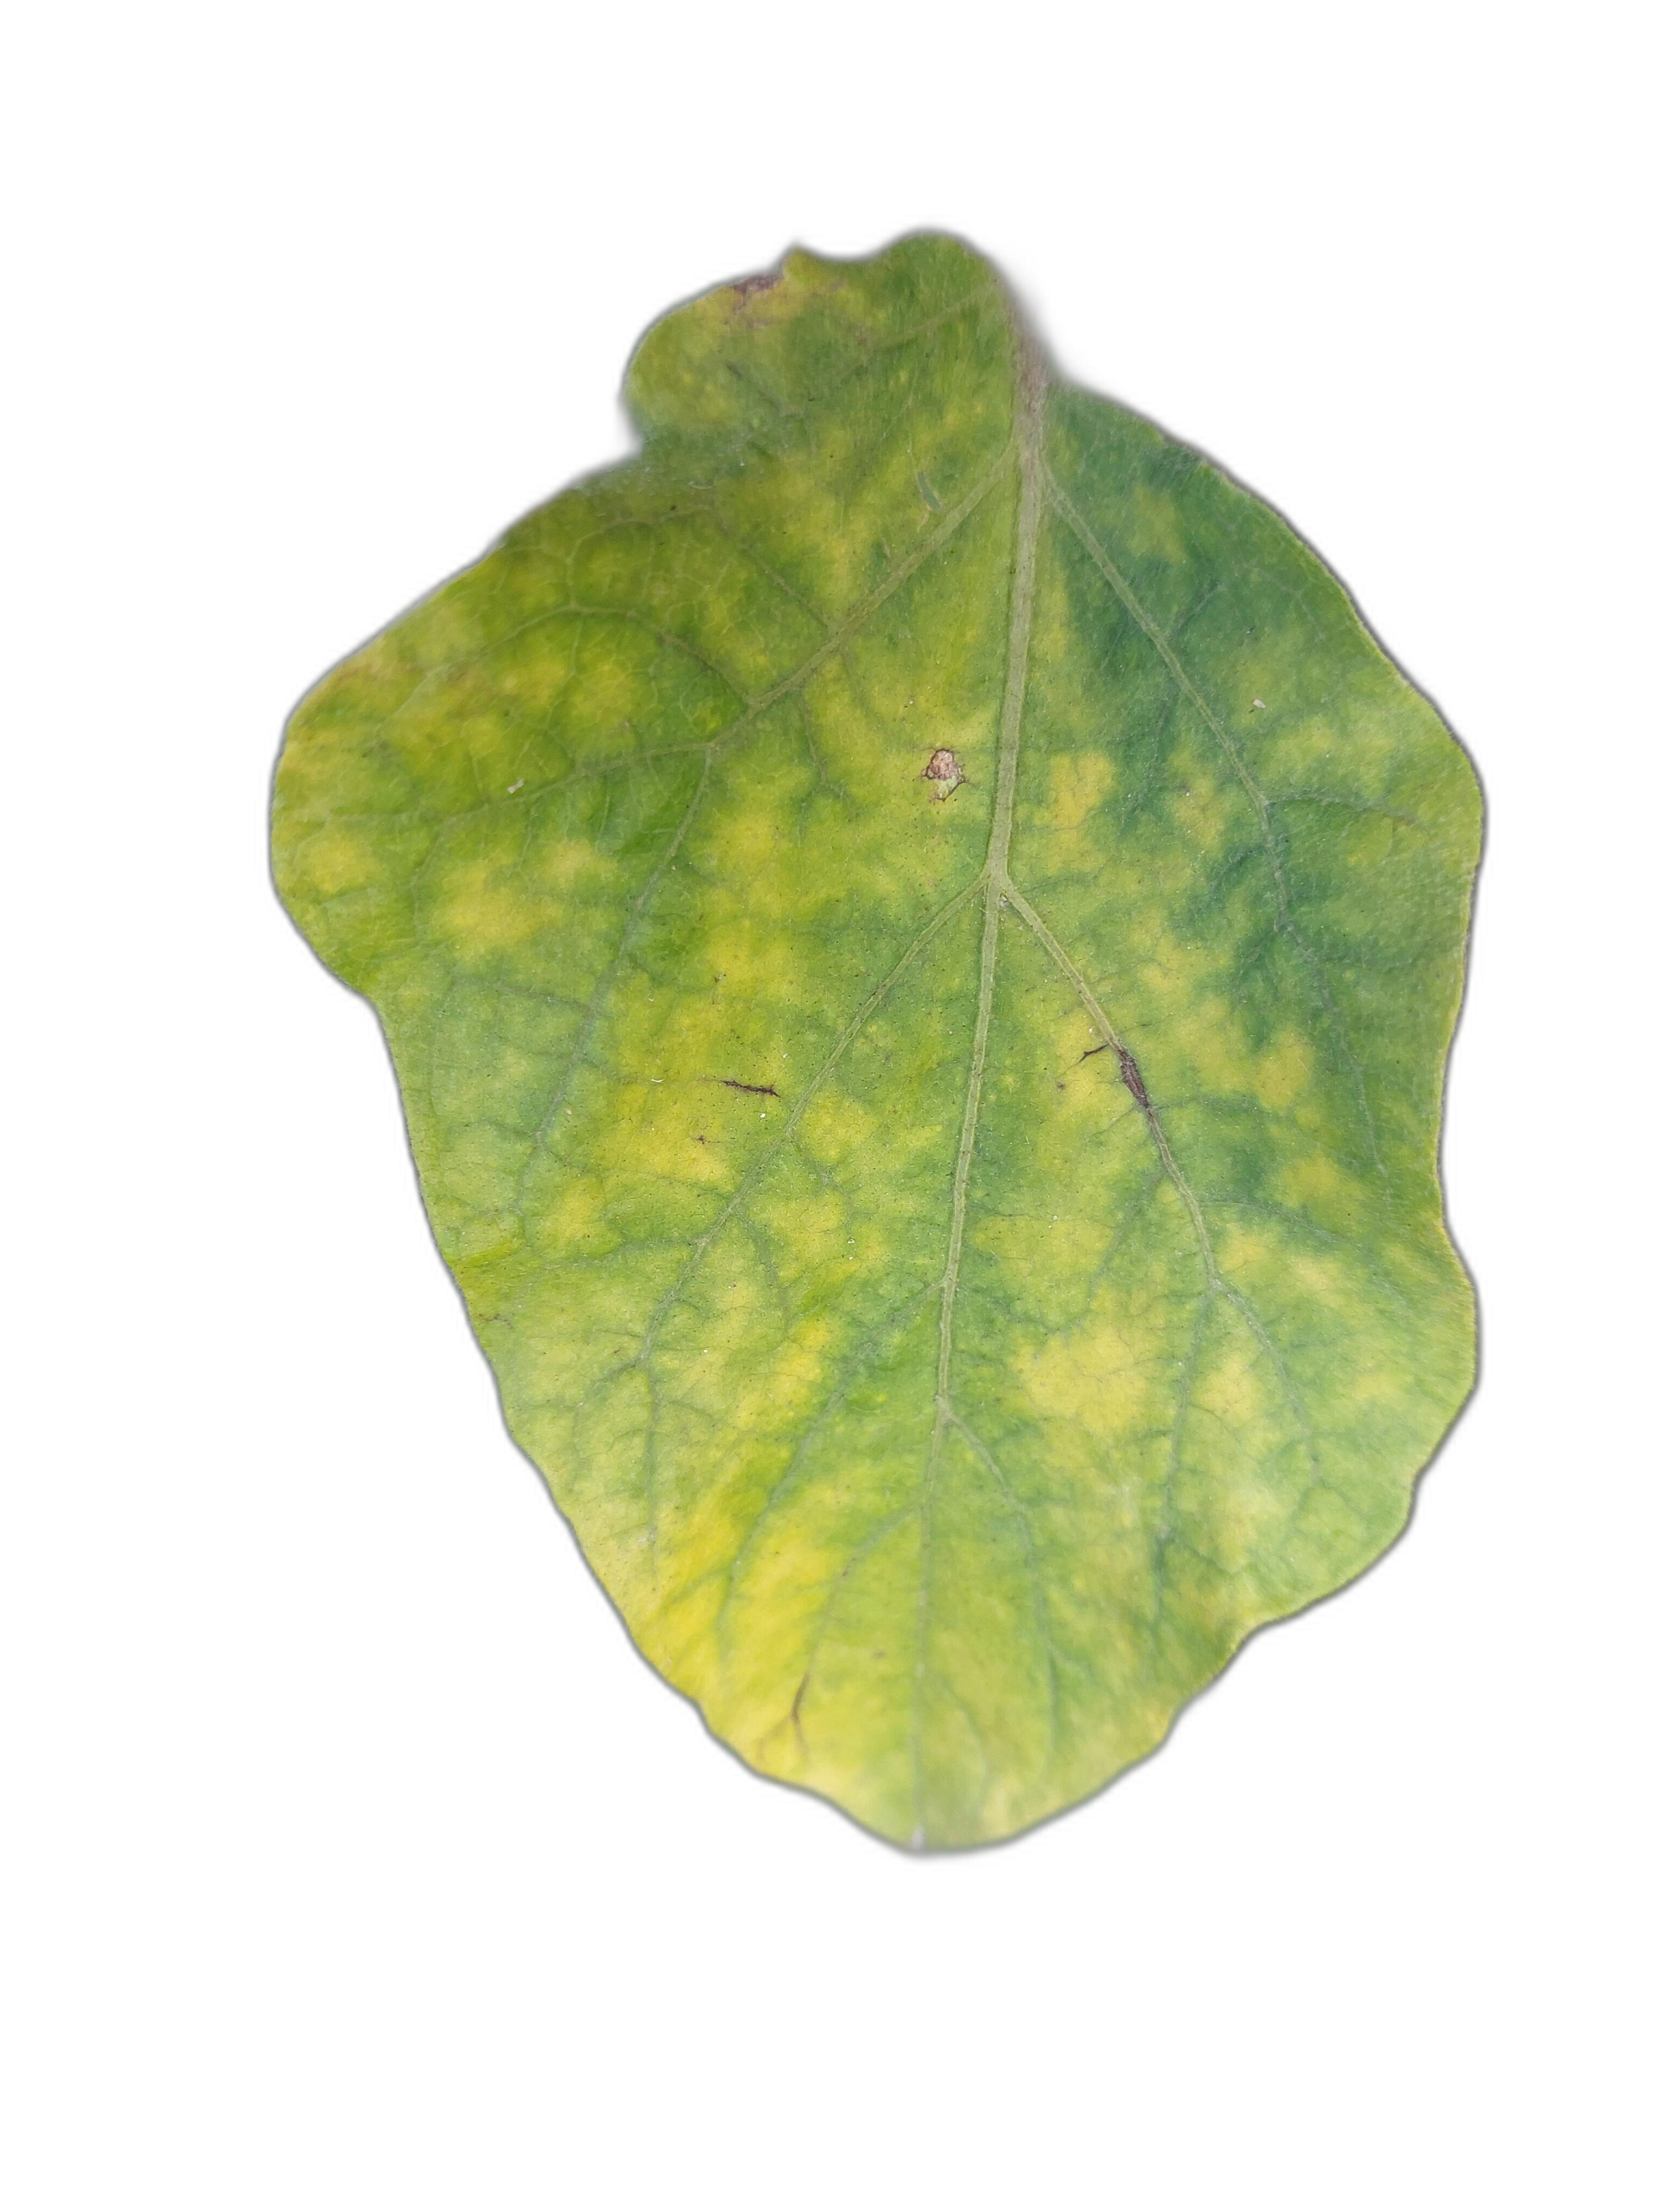
Label: Mosaic Virus Disease